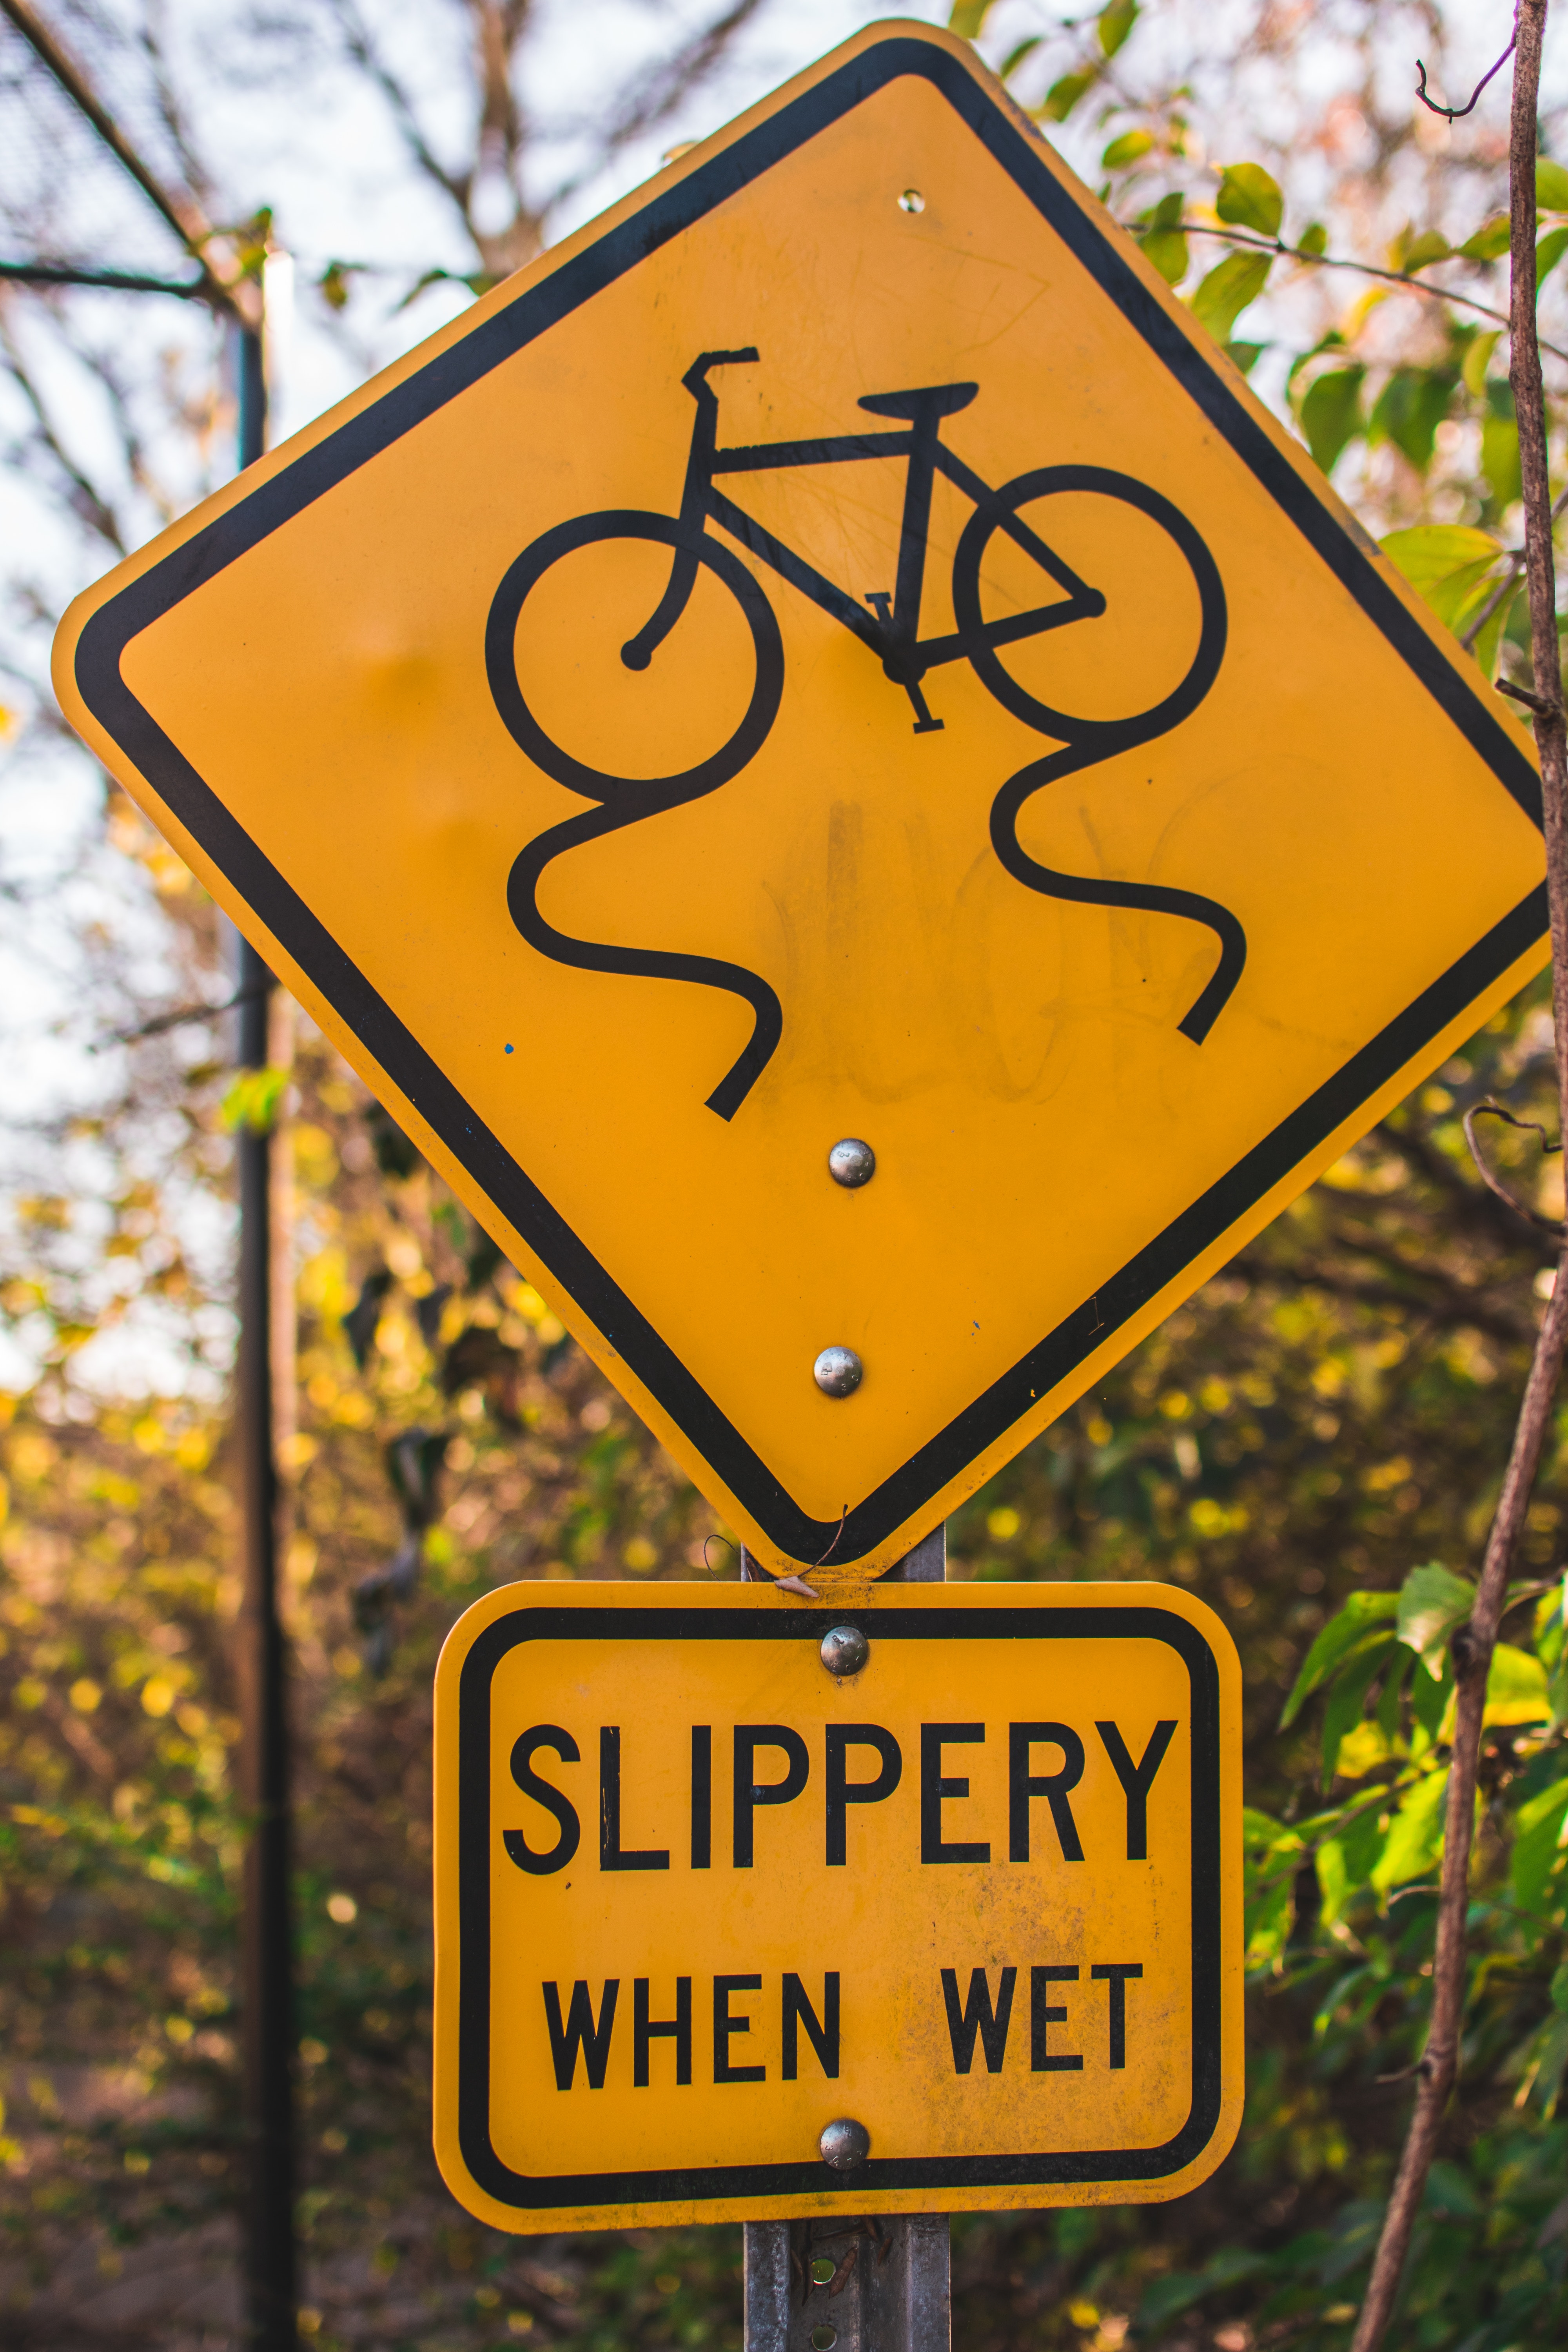
yellow, sign, signage, traffic sign, street sign, font